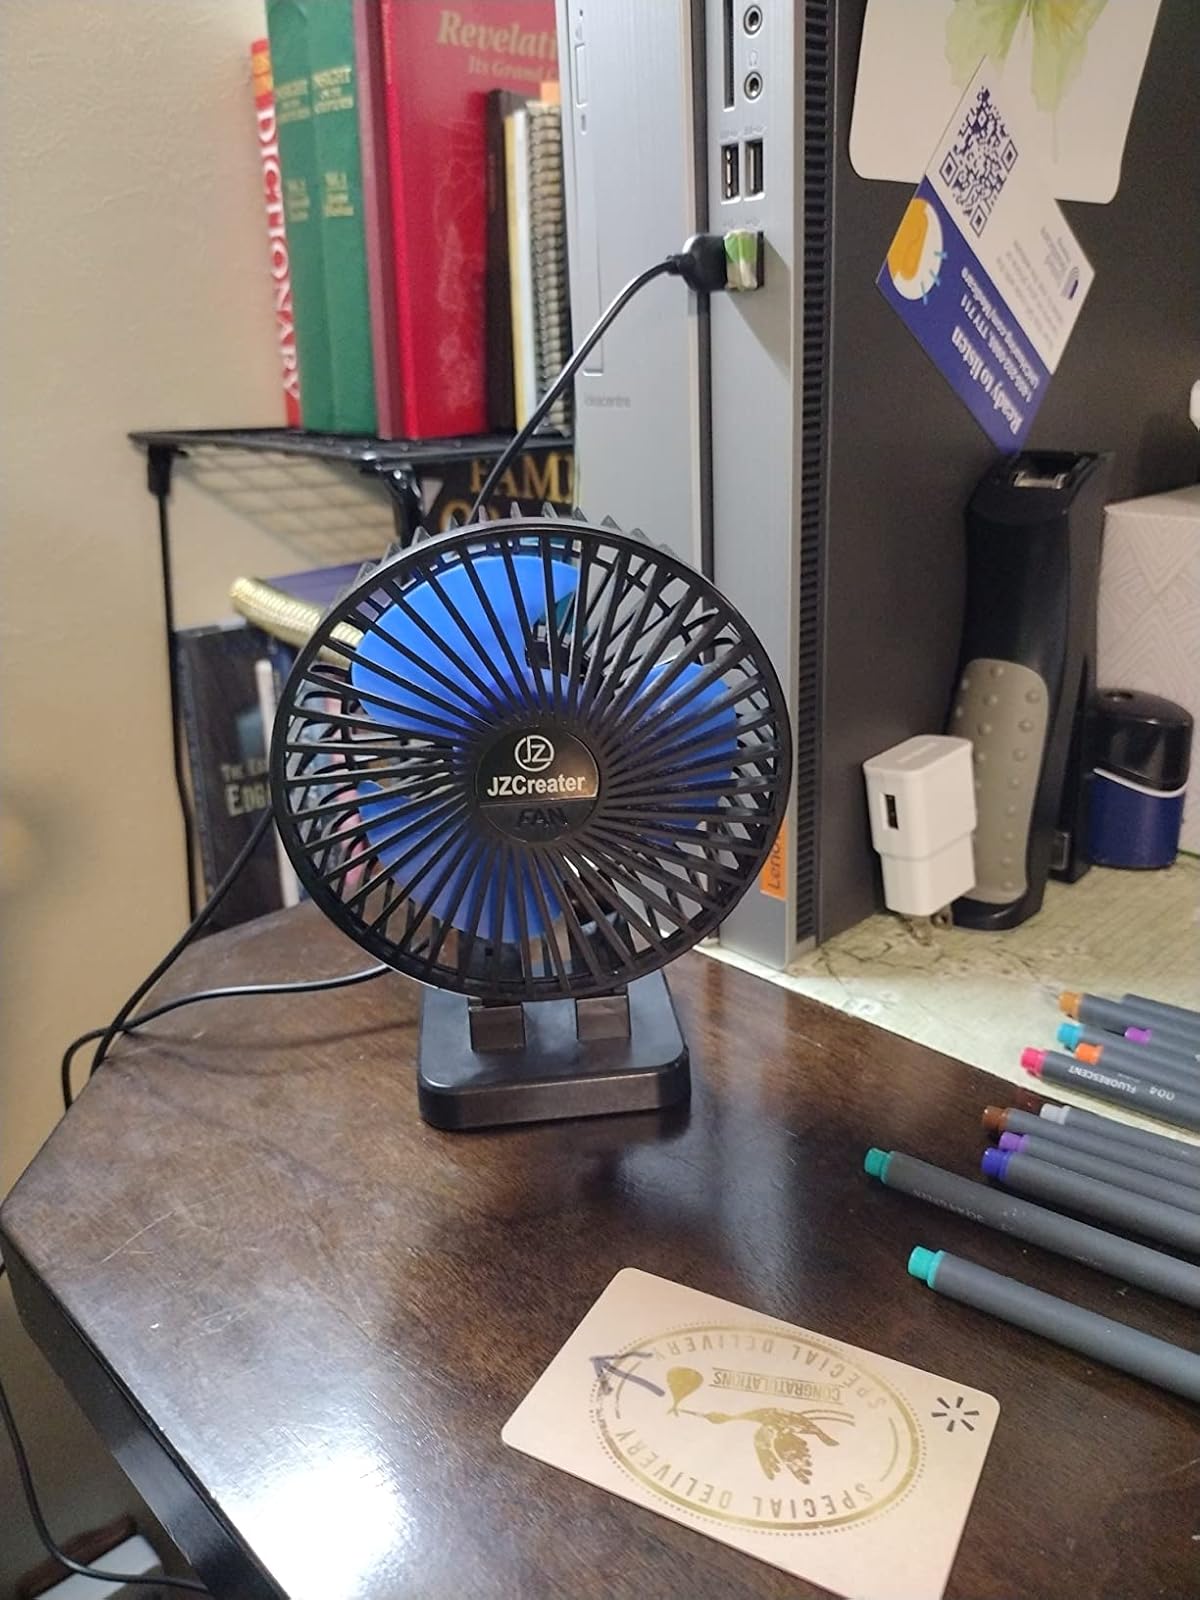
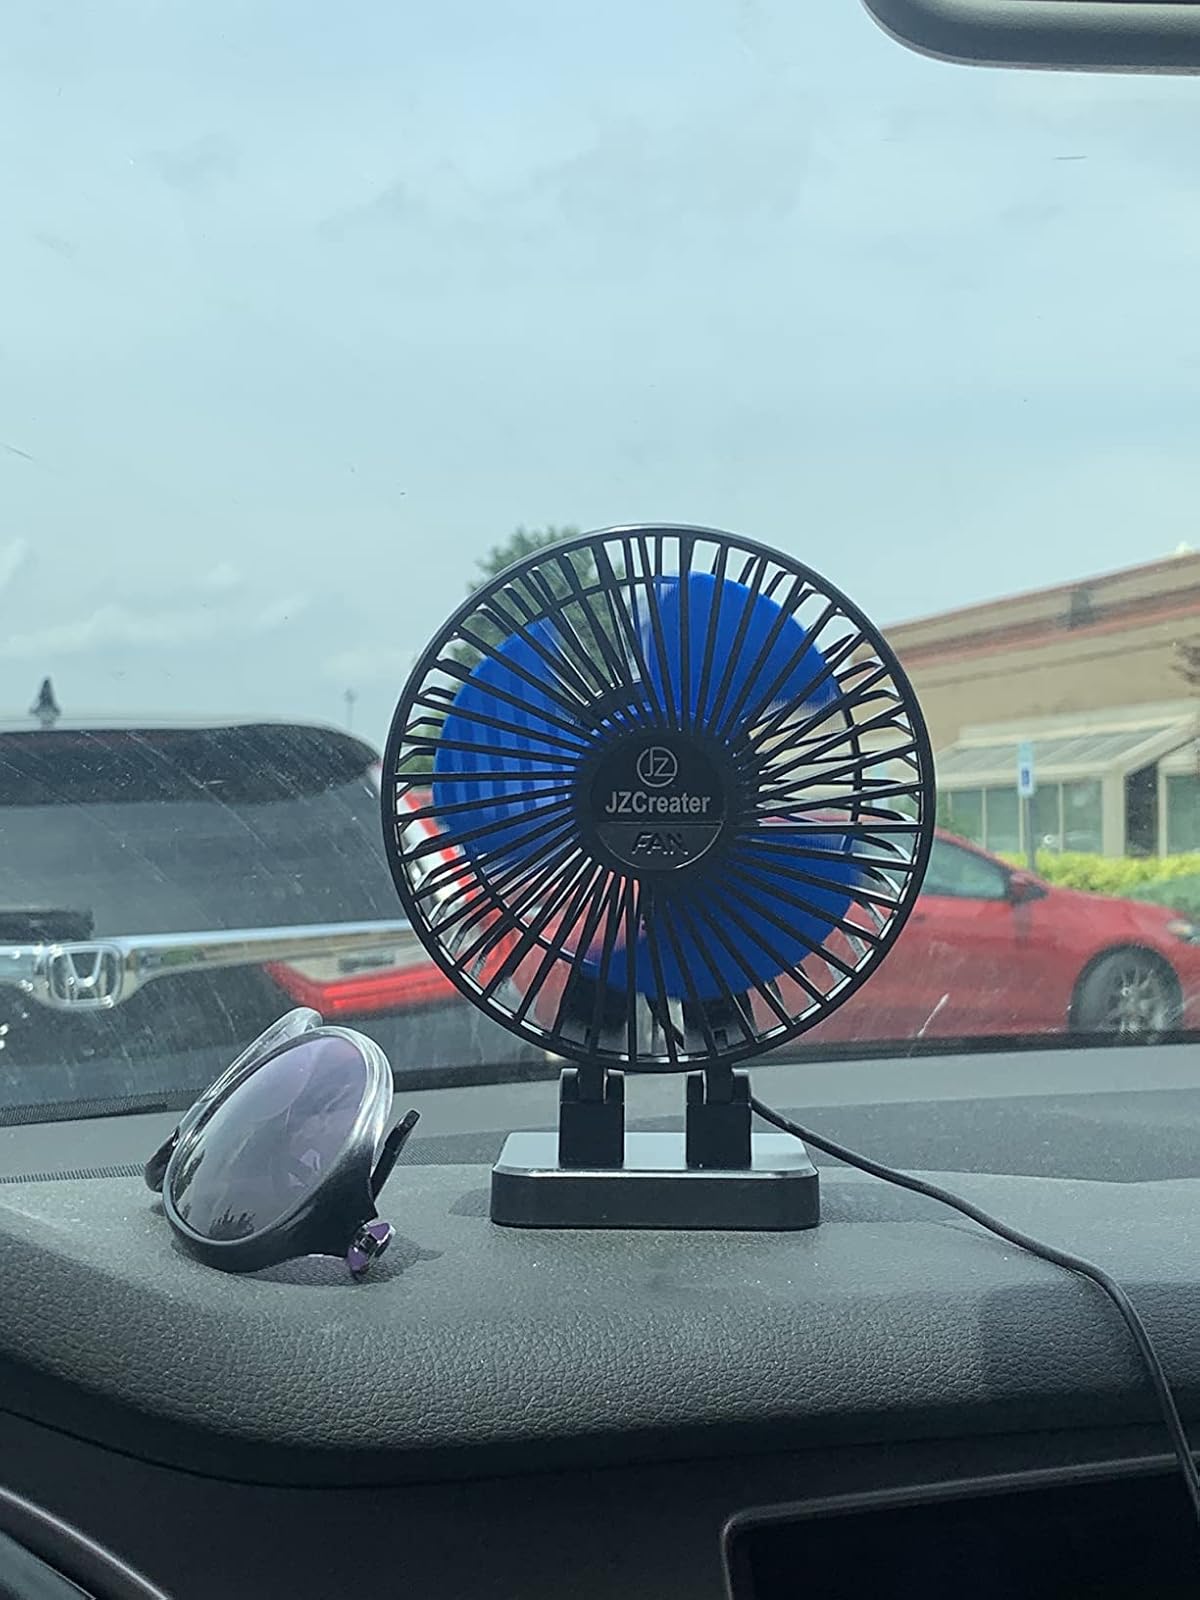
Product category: fan
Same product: yes